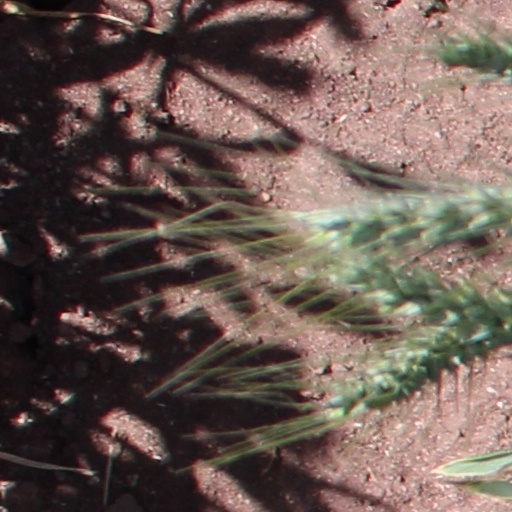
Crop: wheat